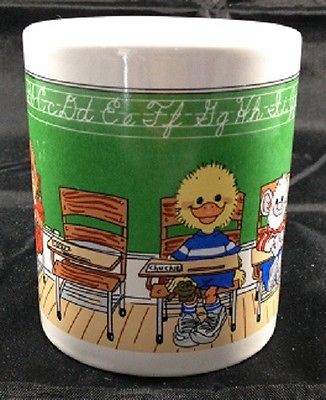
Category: mug